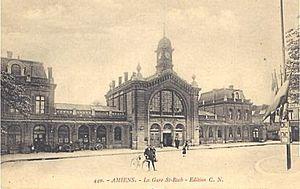
La gare de Saint-Roch (Somme), également appelée localement Gare Saint-Roch, est une gare ferroviaire française des lignes de Longueau à Boulogne-Ville, de Saint-Roch à Darnétal-Bifurcation et de Saint-Roch à Frévent. Elle est située à proximité du centre de la ville d'Amiens, préfecture du département de la Somme, en région Hauts-de-France. La gare principale de la ville est la gare d'Amiens, qui est surnommée Gare du Nord.